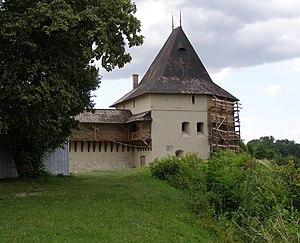
Halytch ou Galitch, est une ville de l'oblast d'Ivano-Frankivsk, en Ukraine. Sa population s'élevait à 6 210 habitants en 2017.